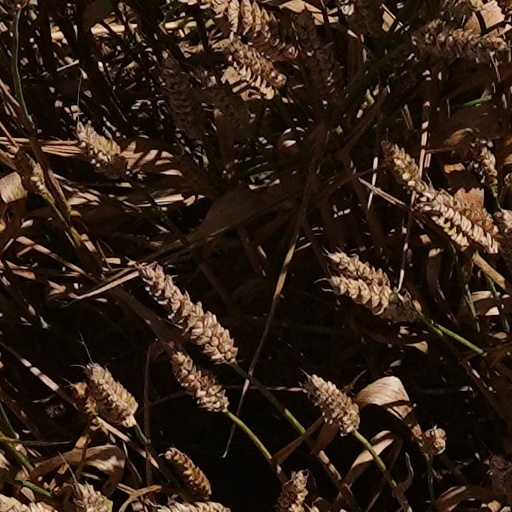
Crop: wheat